Irish Red and White Setter

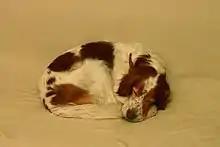
Sleeping Irish Red and White Setter

In an attempt to address the possibility of a very restricted gene pool, the Irish Kennel Club (IKC) announced in 2011 that it was to instigate a programme of allowing Irish Red and White Setters to be crossed with Irish Setters. Any such outcross matings were to be carefully monitored. The programme was supported by the Irish Red and White Setter Club of Ireland, the Irish Red Setter Club (Ireland) and other national Kennel Clubs. The IKC felt there was a high degree of inbreeding within ten generations of Irish Red and White setters and wished to increase the genetic diversity of the breed to prevent genetic problems arising from close inbreeding. It considered that the genes of the working lines of Irish Setters were very similar to those of the Irish Red and White setters and their close ancestry had already been used to aid the revival of the Irish Red and White setter. Before any outcross matings could take place, the mating would have to be approved by the official Outcross Committee. Only dogs with current health tests would be considered.